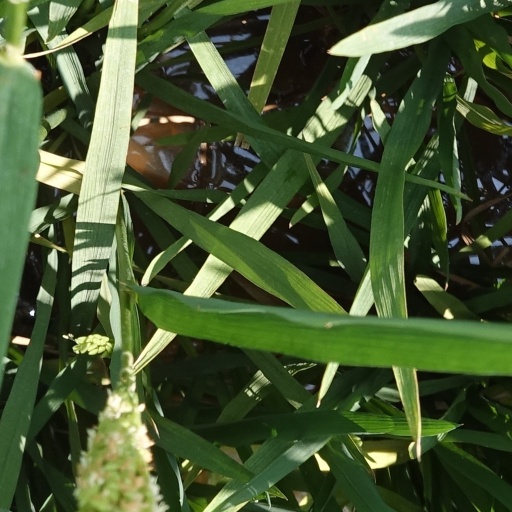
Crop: rice